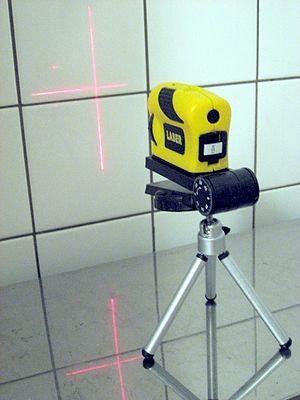
Le niveau laser est un instrument utilisé principalement dans la construction et les travaux publics. Il en existe deux types différents.